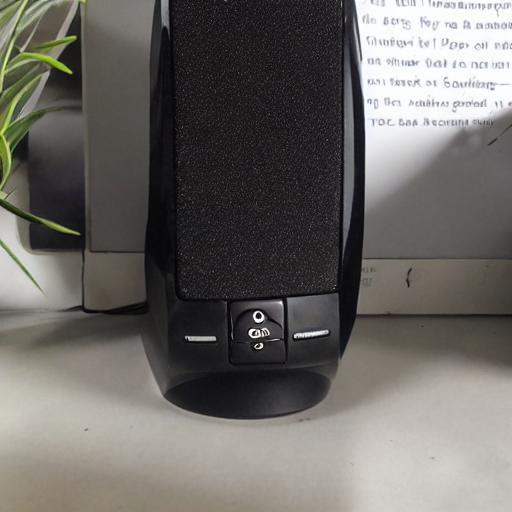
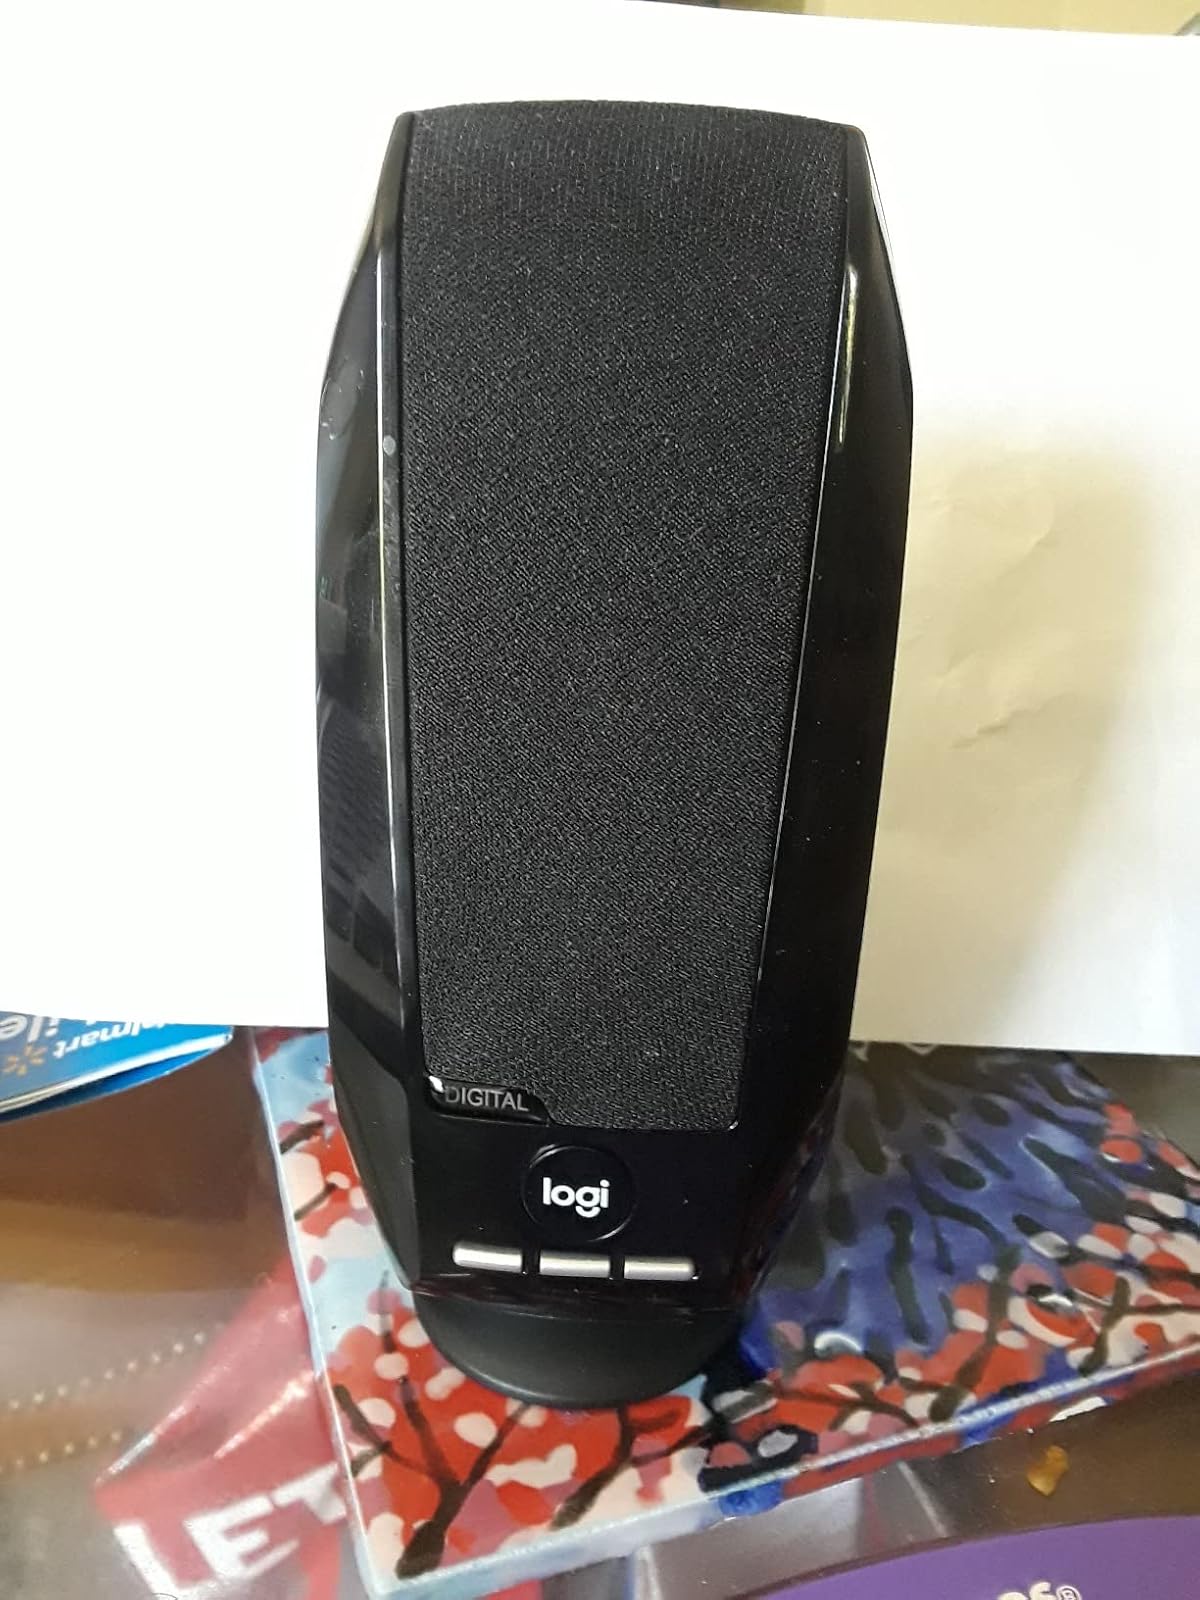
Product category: speaker
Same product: no